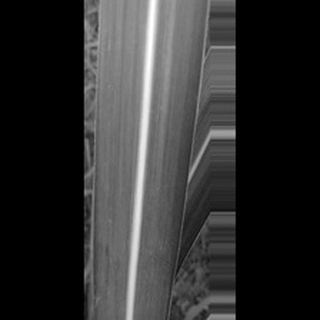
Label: healthy_sugarcane